Les Moitiers-en-Bauptois

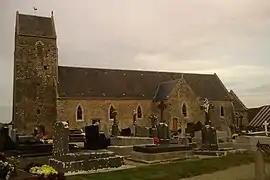
The church

Les Moitiers-en-Bauptois is a former commune in the Manche department in Normandy in north-western France. On 1 January 2017, it was merged into the commune Picauville.